Massey Ferguson

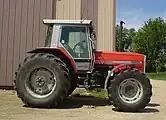

On 16 August 1978, Conrad Black, whose family had obtained control of Argus Corporation, an investor in Massey Ferguson, became active in Massey Ferguson's management. In 1977, chairman Albert A. Thornbrough received a $471,000 salary, the highest executive salary in Canada at the time. During the 50 years between 1929 and 1979, the firm made more than 4% profit on its sales only five times. Under Black's leadership, Massey Ferguson instituted significant cost-cutting programmes and down-sized its work force in an attempt to improve its profitability. During the late 1970s, production was relocated from Toronto to a new, large facility in Brantford, Ontario. In 1978, Massey Ferguson was the first to introduce an electronic control system for the three-point hitch on a tractor. However a worldwide decline in the agricultural equipment market combined with high inflation, high domestic interest rates and a major recession, caused Massey Ferguson to slip into a loss and seek relief from creditors. On 31 October 1979, Volkswagen AG made an informal offer for 51% of the firm, but was rebuffed by Black. On 23 May 1980, Black resigned as chairman. In a subsequent series of detailed and lengthy letters to Herb Gray—the then Canadian Minister of Industry under the government of Pierre Trudeau—he remarked on the challenges faced by the firm, and outlined his solution, which would have seen the Canadian and Ontario governments as well as Argus Corporation refloat the ailing firm. Black failed to obtain a suitable response, and resolved to cut his losses.